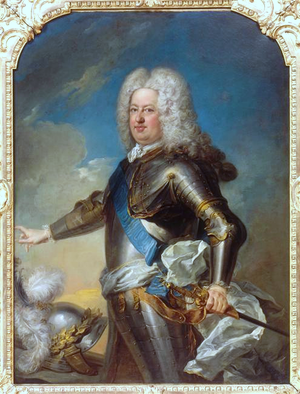
Stanislas Leszczynski ou Leczinski, en polonais, Stanisław Leszczyński, né le 20 octobre 1677 à Lwów et mort le 23 février 1766 à Lunéville, est un aristocrate polonais, roi de Pologne de 1704 à 1709 puis de 1733 à 1736 sous le nom de Stanislas Iᵉʳ et grand-duc de Lituanie dans le cadre de la république des Deux Nations, beau-père de Louis XV, duc de Lorraine et de Bar de 1737 à sa mort.
Les relations franco-polonaises désignent les liens, échanges, confrontations, collaborations et rencontres, d’ordre économique, diplomatique, et culturel, qu’ont entretenus hier et entretiennent aujourd’hui la Pologne et la France. Ces relations ont une histoire millénaire, puisque les premiers contacts entre des personnalités publiques relevés dans l'histoire commune des deux pays, remontent au XIᵉ siècle.
Le château de Meudon, dit château royal de Meudon, palais impérial de Meudon ou Domaine national de Meudon, est un château français situé à Meudon, dans le département des Hauts-de-Seine. Il est notamment la résidence de la duchesse d'Étampes, du cardinal de Lorraine, d'Abel Servien, de Louvois ainsi que de Monseigneur, dit le Grand Dauphin, qui lui adjoint en annexe le château de Chaville. Incendié en 1795 et en 1871, le Château-Neuf, dont la démolition est un temps envisagée, est conservé pour sa majeure partie. Il est transformé à partir de 1878 en observatoire servant de réceptacle à une lunette astronomique, avant d'être rattaché à l'Observatoire de Paris en 1927.